San Joaquin Delta College

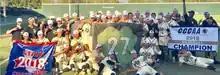
The 2018 CCCAA Baseball State Champions.

Pat Doyle was head baseball coach from 1976 to 2006 after a short career as a minor leaguer in the Boston Red Sox organization in 1966–67. He later was global coordinator for Major League Baseball's envoy program, coached the Anchorage Glacier Pilots in 1990 and 1991, coached Team USA in the 1994 Baseball World Cup, managed the British national team in the 2010 European Championship, and guided Team Israel in the 2011 European Championship Qualifiers. He is a member of the Stockton Athletic Hall of Fame, the Lodi Athletic Hall of Fame, and the California Community College Baseball Coaches Association (CCCBCA) Hall of Fame. He is a former president of the CCCBCA, which established the Doyle Scholarship in his honor.